Antonio Vivaldi

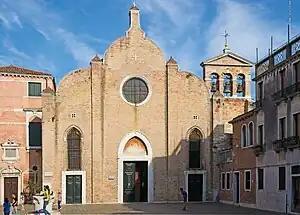
The church where Vivaldi was given the supplemental baptismal rites, San Giovanni in Bragora, Sestiere di Castello, Venice

Antonio Lucio Vivaldi was born on 4 March 1678 in Venice, then the capital of the Republic of Venice. He was the son of Giovanni Battista Vivaldi and Camilla Calicchio, as recorded in the register of San Giovanni in Bragora.